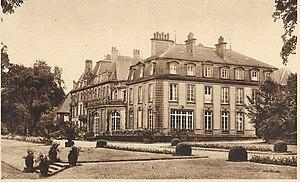
Château d'Hayange (Moselle,France), propriété de la famille de Wendel
La famille de Wendel est une dynastie industrielle de maîtres de forges, propriétaire d'aciéries en Lorraine, présente dans l'industrie depuis trois siècles. Elle joua un rôle politique significatif dans l'histoire industrielle de la Lorraine de la Restauration à la fin des années 1970.